Logan Valley Mall

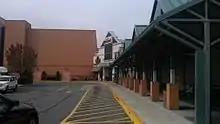
The Amtran Bus station and Mall Main Entrance

During the early morning hours of December 16, 1994, a fire of unknown origin broke out in the G.C. Murphy store and quickly spread through most of the original section of the mall, which did not have fire sprinklers. Fifteen stores and nine kiosks were destroyed and dozens more were damaged.